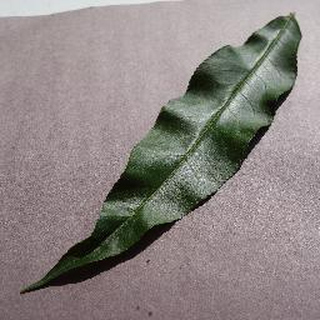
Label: healthy_peach